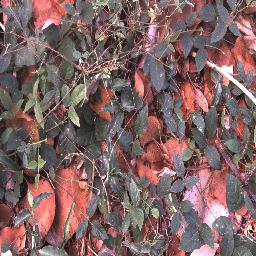
Label: negative